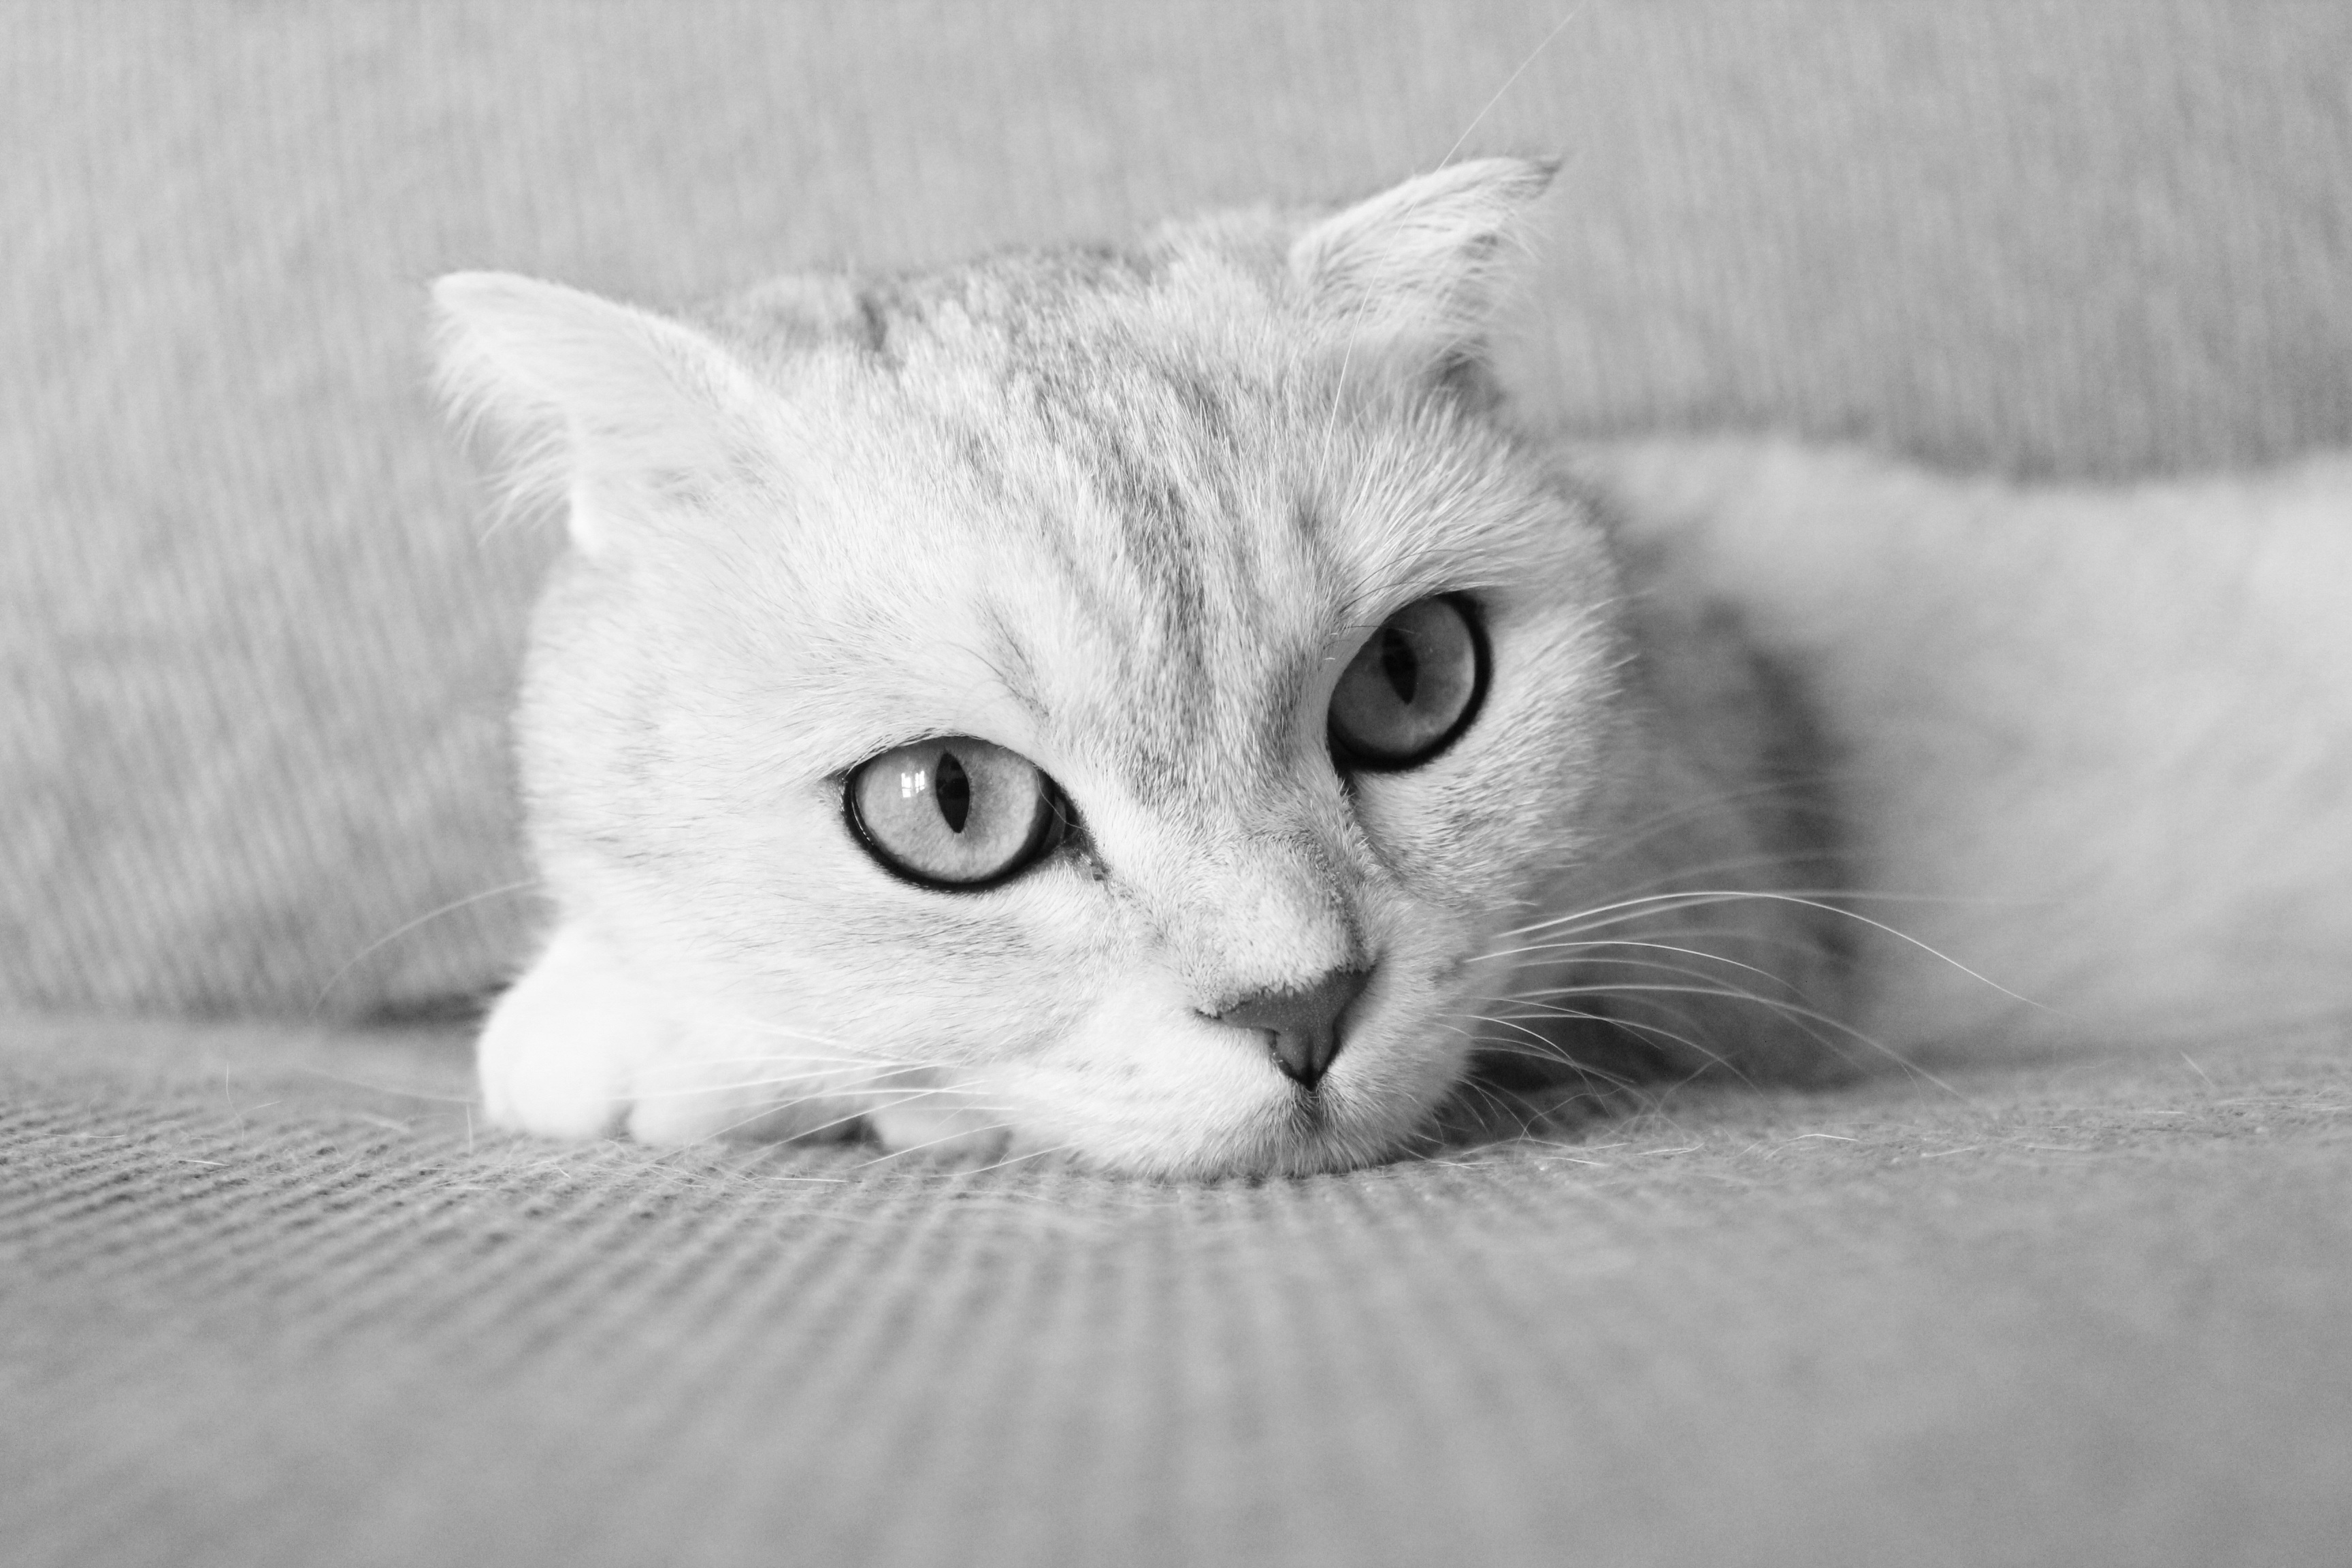
black and white, white, kitten, cat, mammal, monochrome, close up, pets, nose, whiskers, vertebrate, folds, black and white photo, monochrome photography, small to medium sized cats, cat like mammal, domestic short haired cat